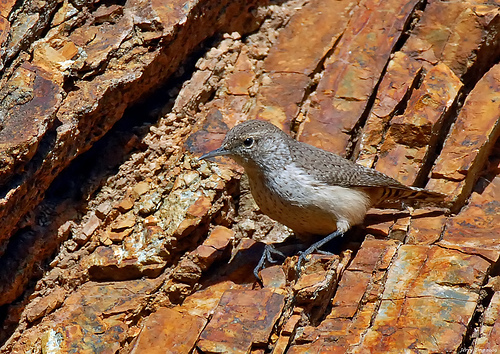
this small bird has a speckled breast with tan wingbars, and white and black inner retrices.
bird has a sharp pointed bill with striped undertail coverts
this bird has a large pointed bill, a white belly, and large tarsusthe bird has a long skinny black bill and black eyering.
this bird has a grey breast and abdomen with darker brown on the back and head and those feathers are lightly speckled.
the bird has a thin black bill and a tan breast.
a bird with brown and black wings and black tarsus and feet and the head is small compared to its body
this small bird has a coffee colored belly, and sand colored feathers.
this bird has wings that are grey and has a white bellythe bird has a brown spotted back and black eyering.
Species: Rock Wren